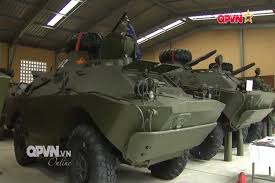
Label: BTR